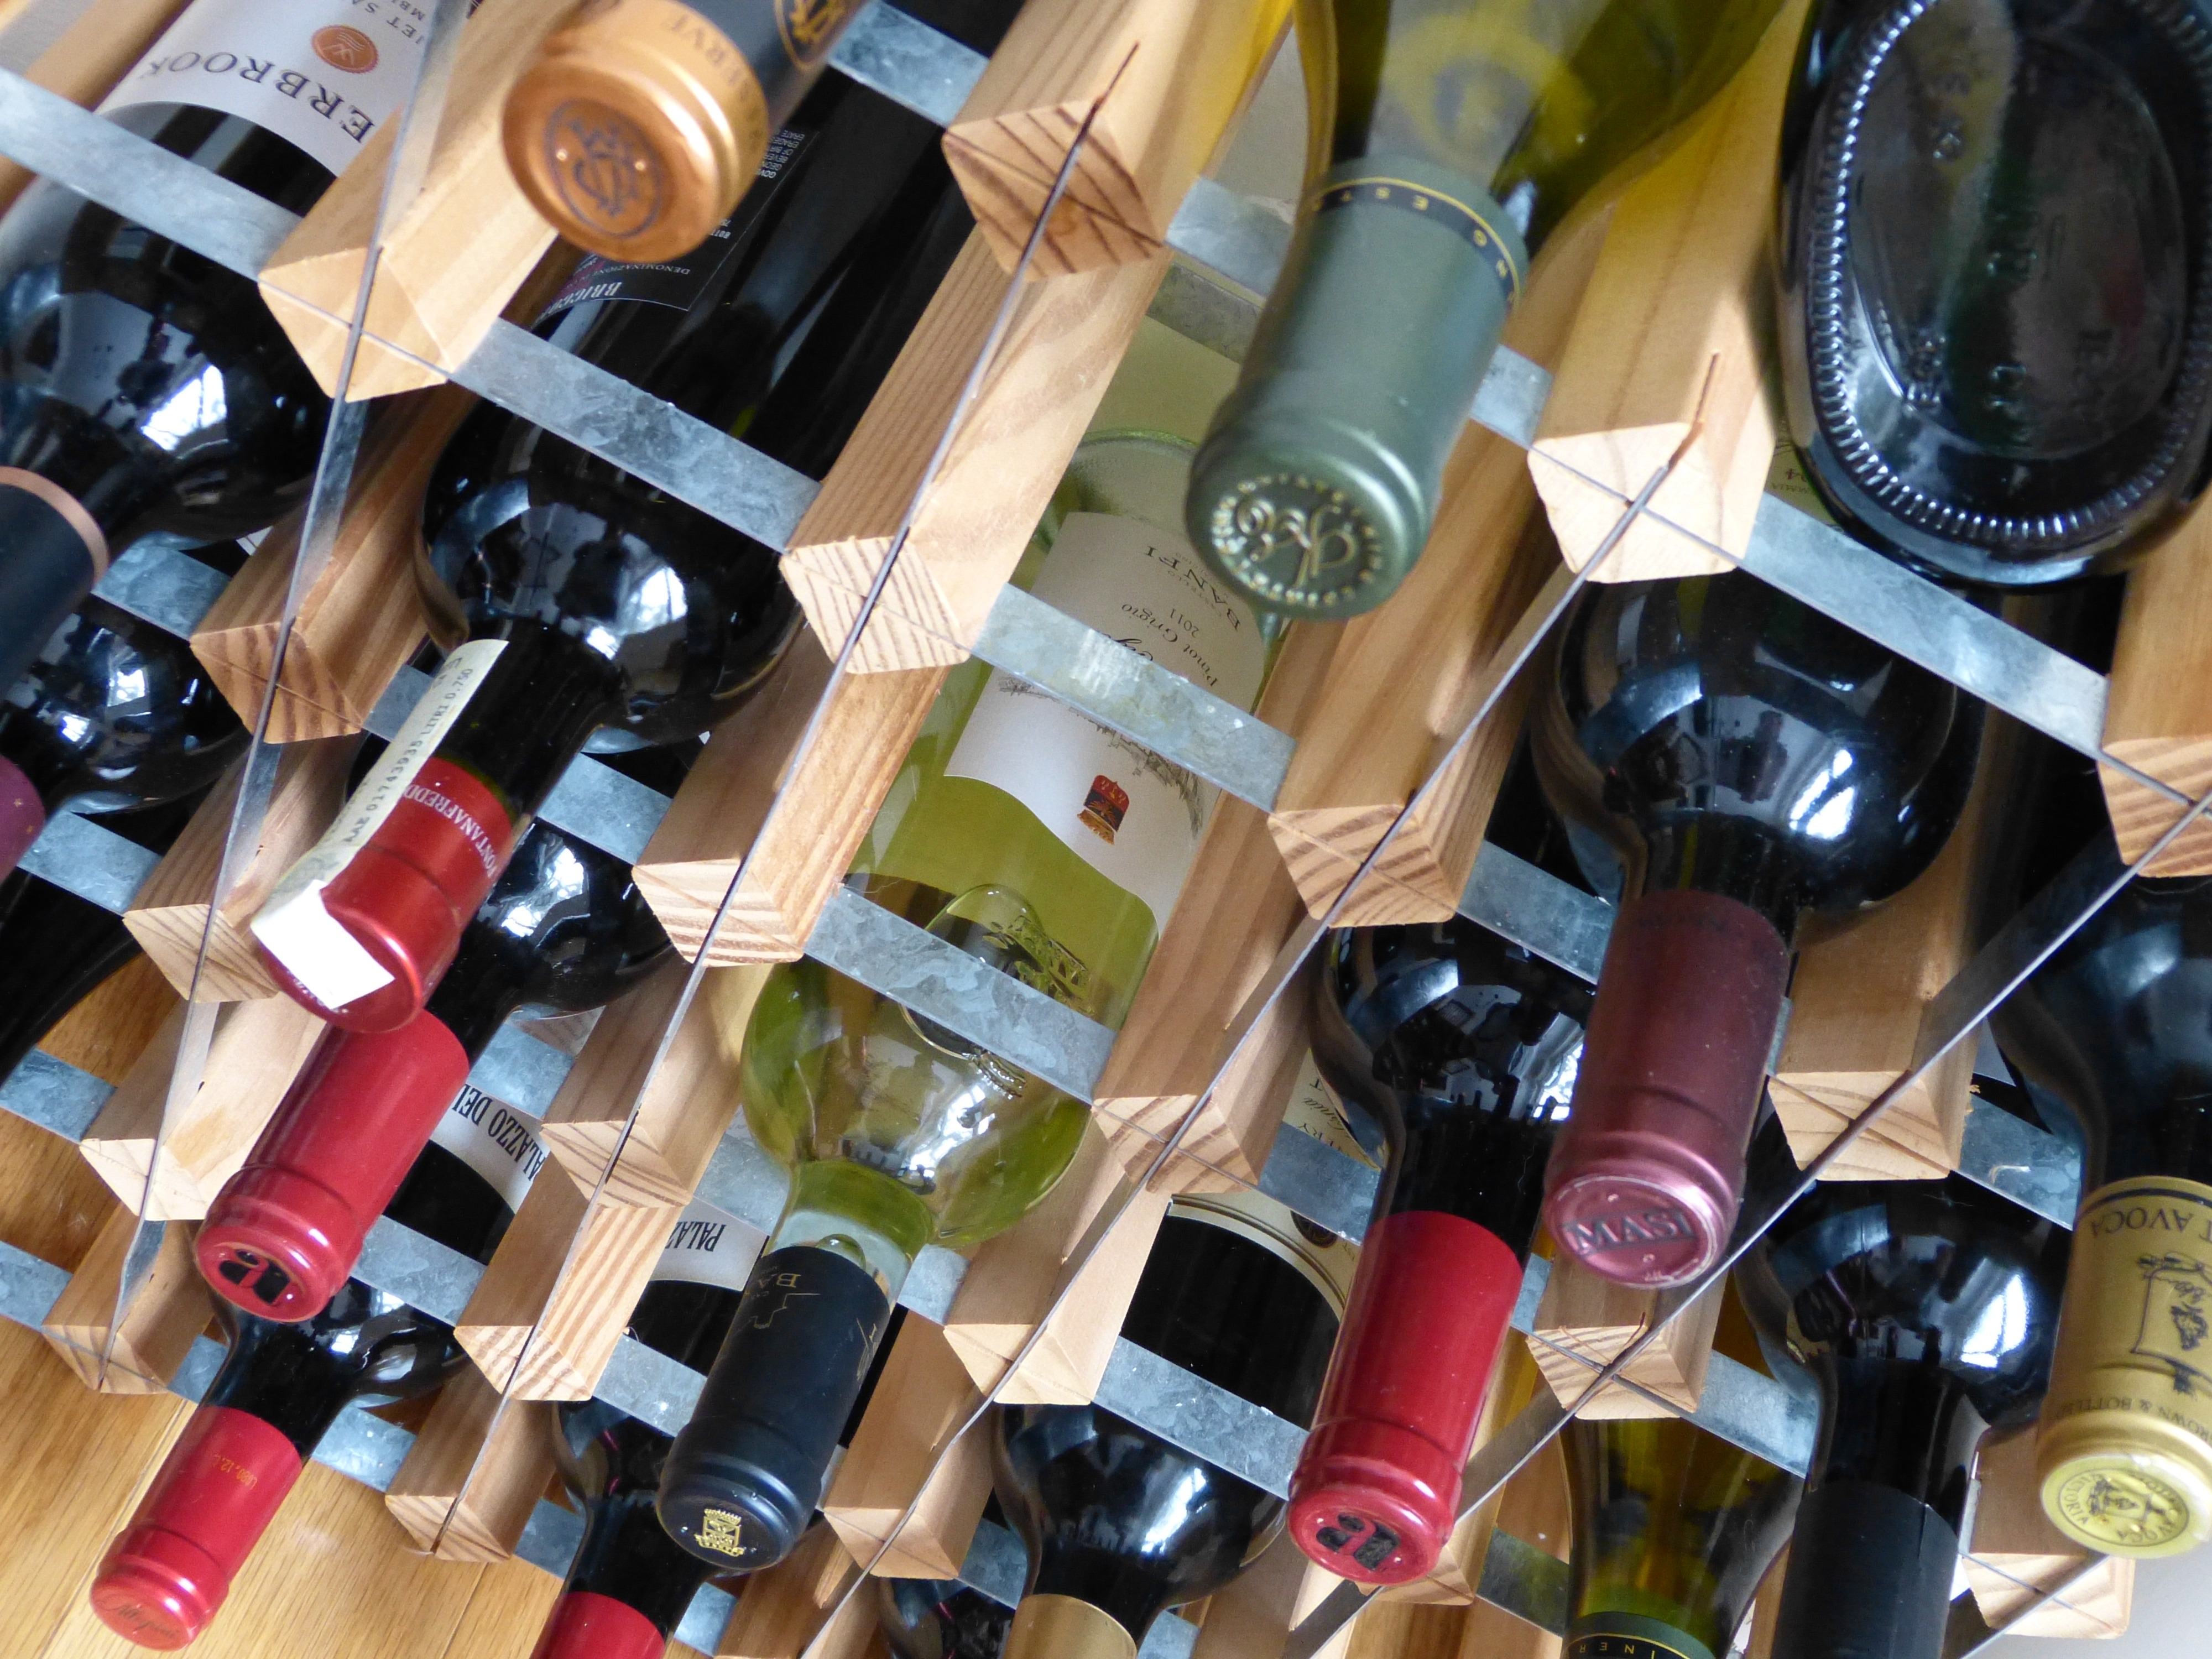
hand, wine, glass, color, bottle, rack, red wine, nail, wine bottle, bottles, beauty, cosmetics, white wine